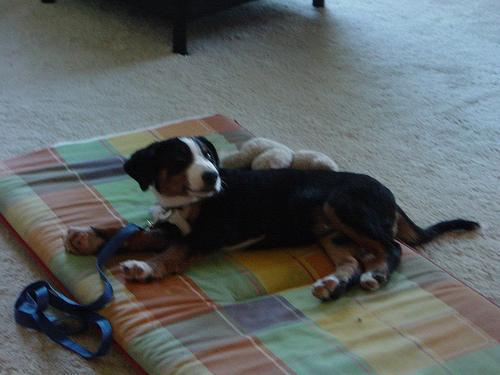
Appenzeller